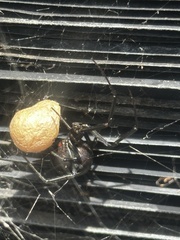
Species: Lactrodectus_hesperus